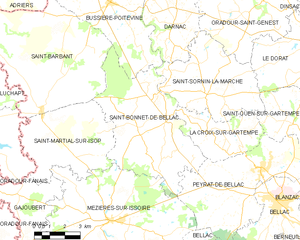
Carte des communes françaises Saint-Bonnet-de-Bellac